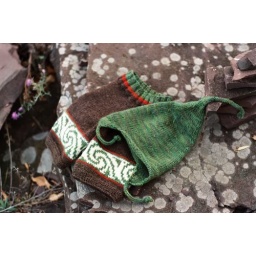
celtic hand dyed, hand knit longies with matching earflap hat in green and orange